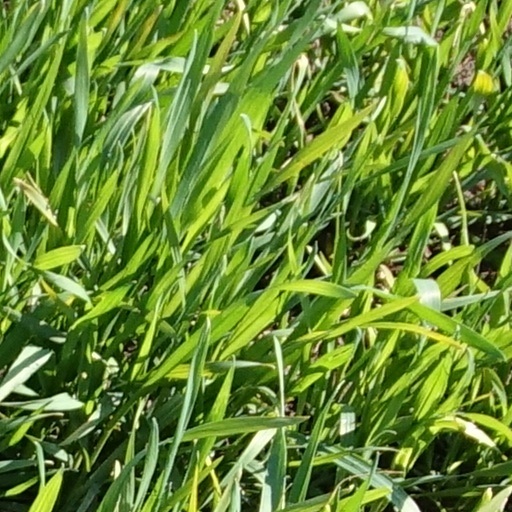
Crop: wheat